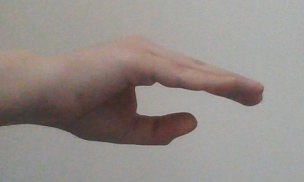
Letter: jeem